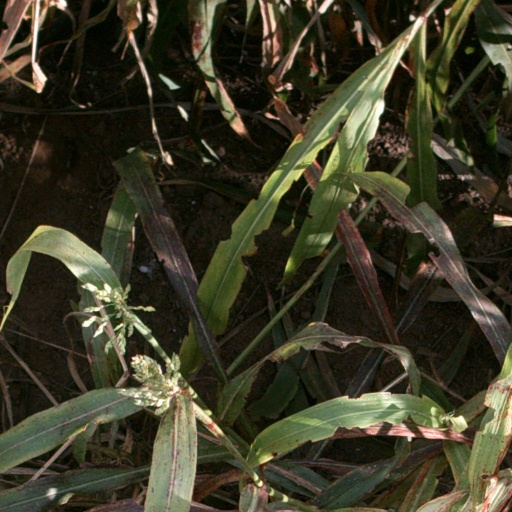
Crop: sorghum